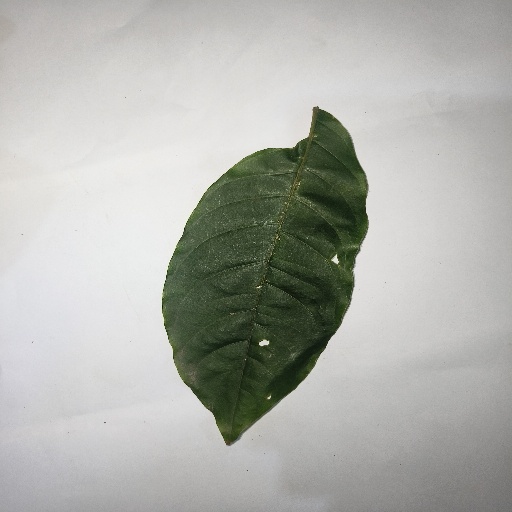
Species: HariTaki
Leaf condition: Shot Hole